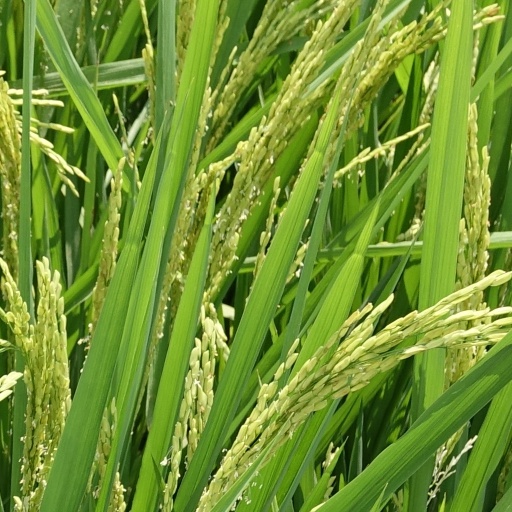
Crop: rice